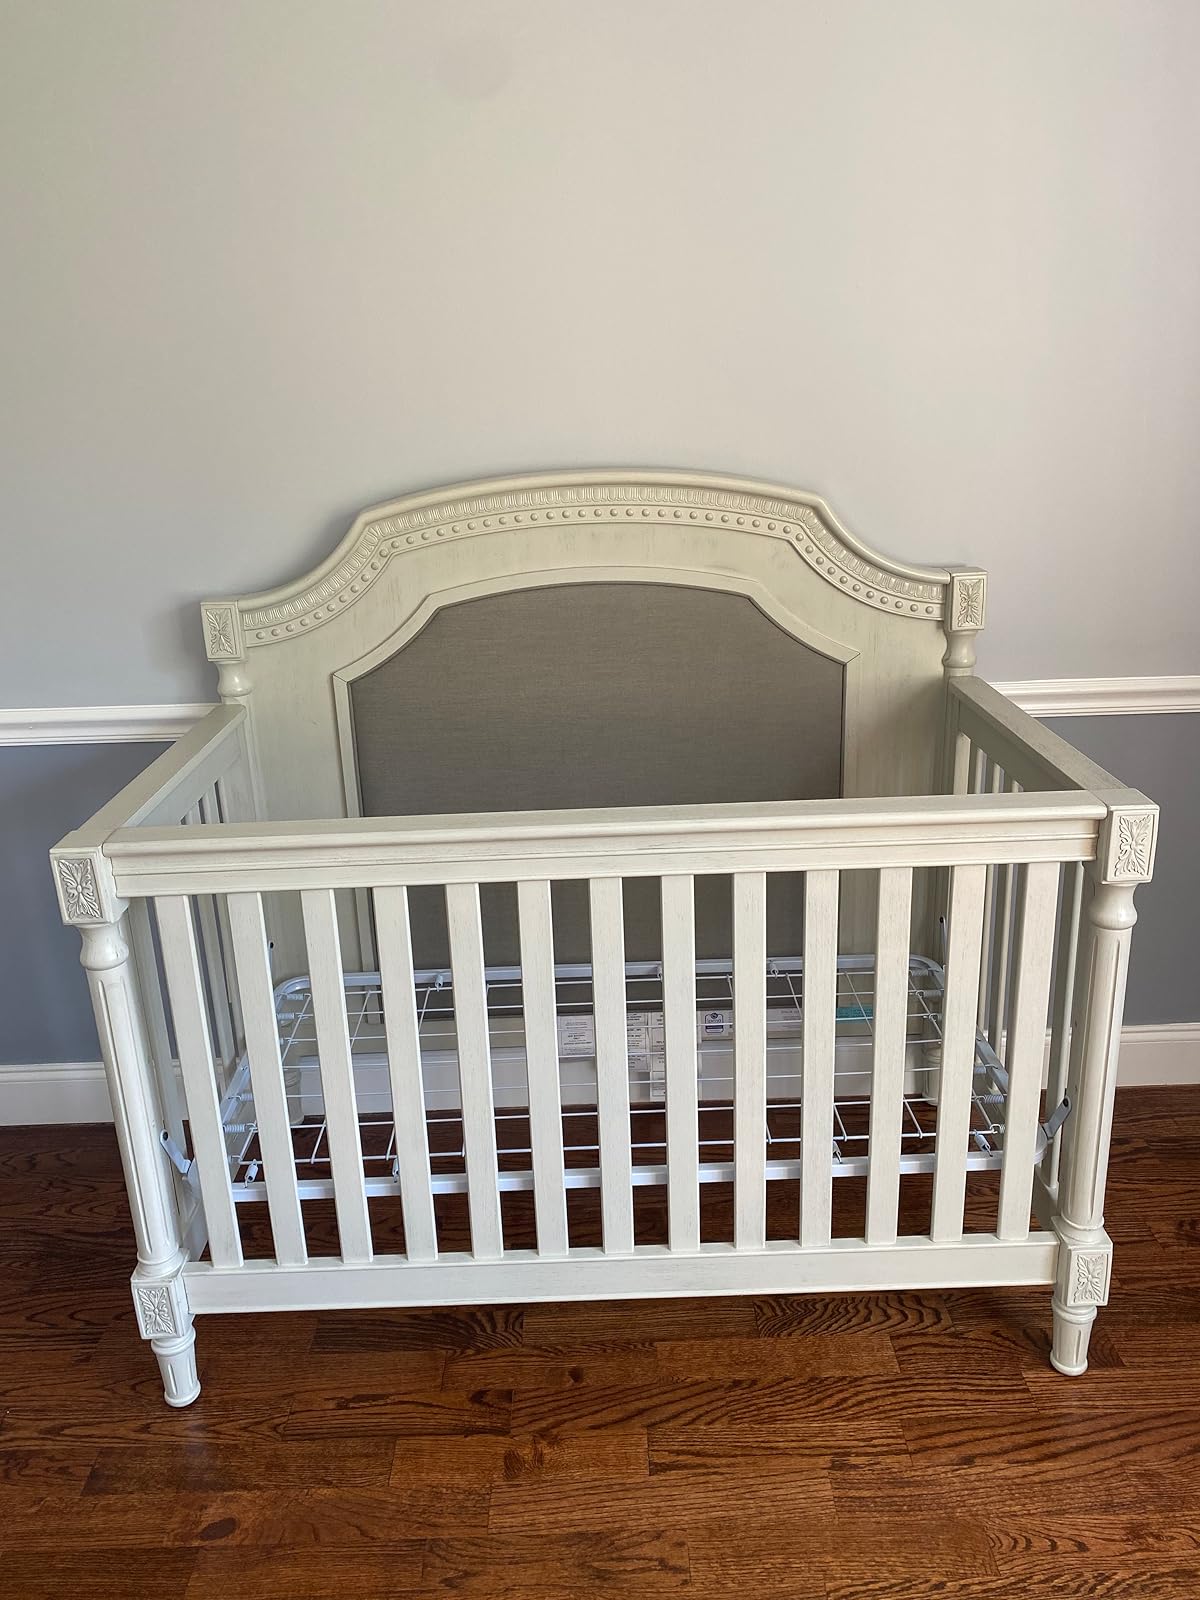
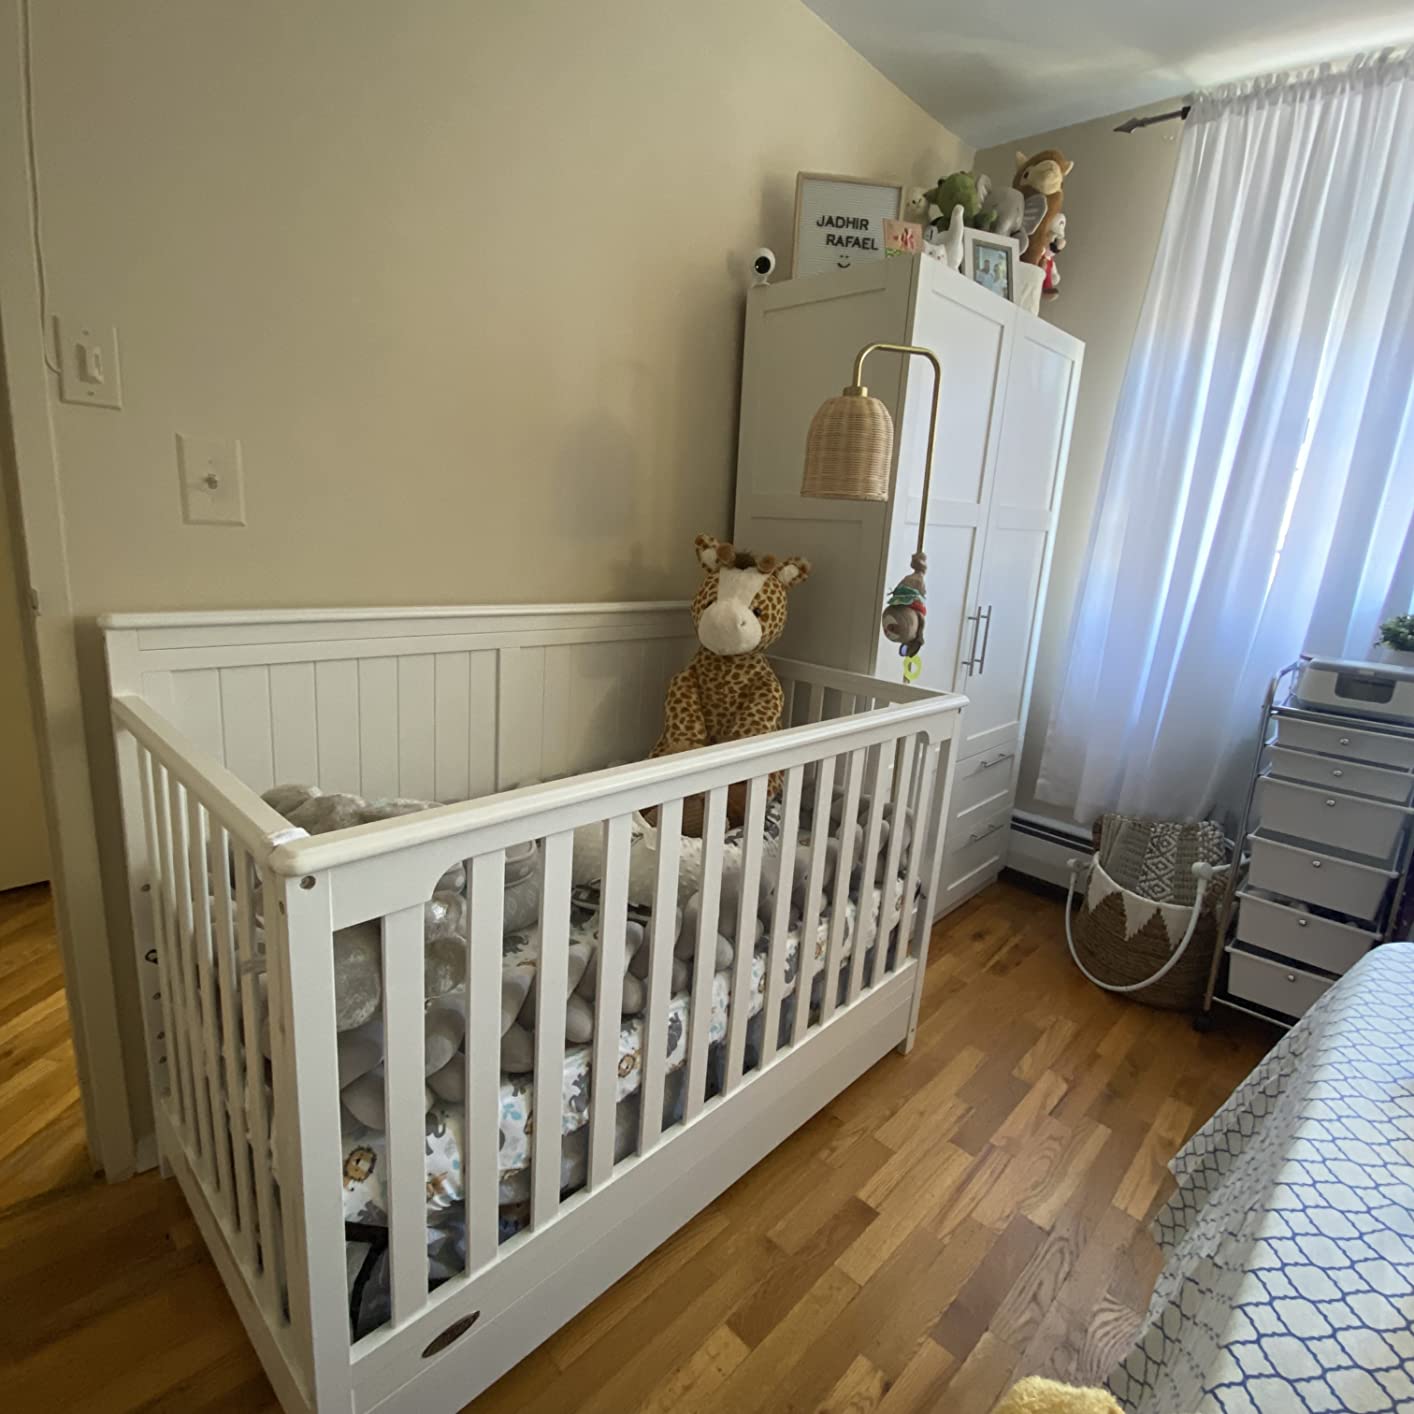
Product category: products_crib
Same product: no